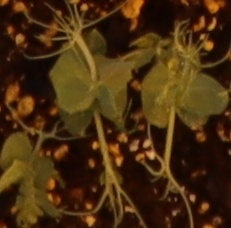
Label: Field Pea